Ad Stoma

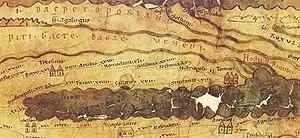
In Tabula Peutingeriana

Ad Stoma was a fort in the Roman province of Moesia. As the Tabula Peutingeriana shows it is situated between Histriopolis and Salsovia; 60 Roman miles from Histriopolis and 24 miles from Salsovia.